List of birds of Thailand

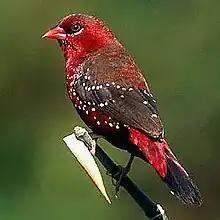
The red avadavat is an uncommon resident of Thailand.

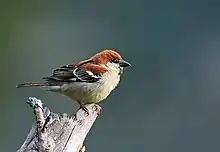
The russet sparrow is rarely found in Thailand in winter.

The flowerpeckers are very small, stout, often brightly coloured birds, with short tails, short thick curved bills, and tubular tongues.